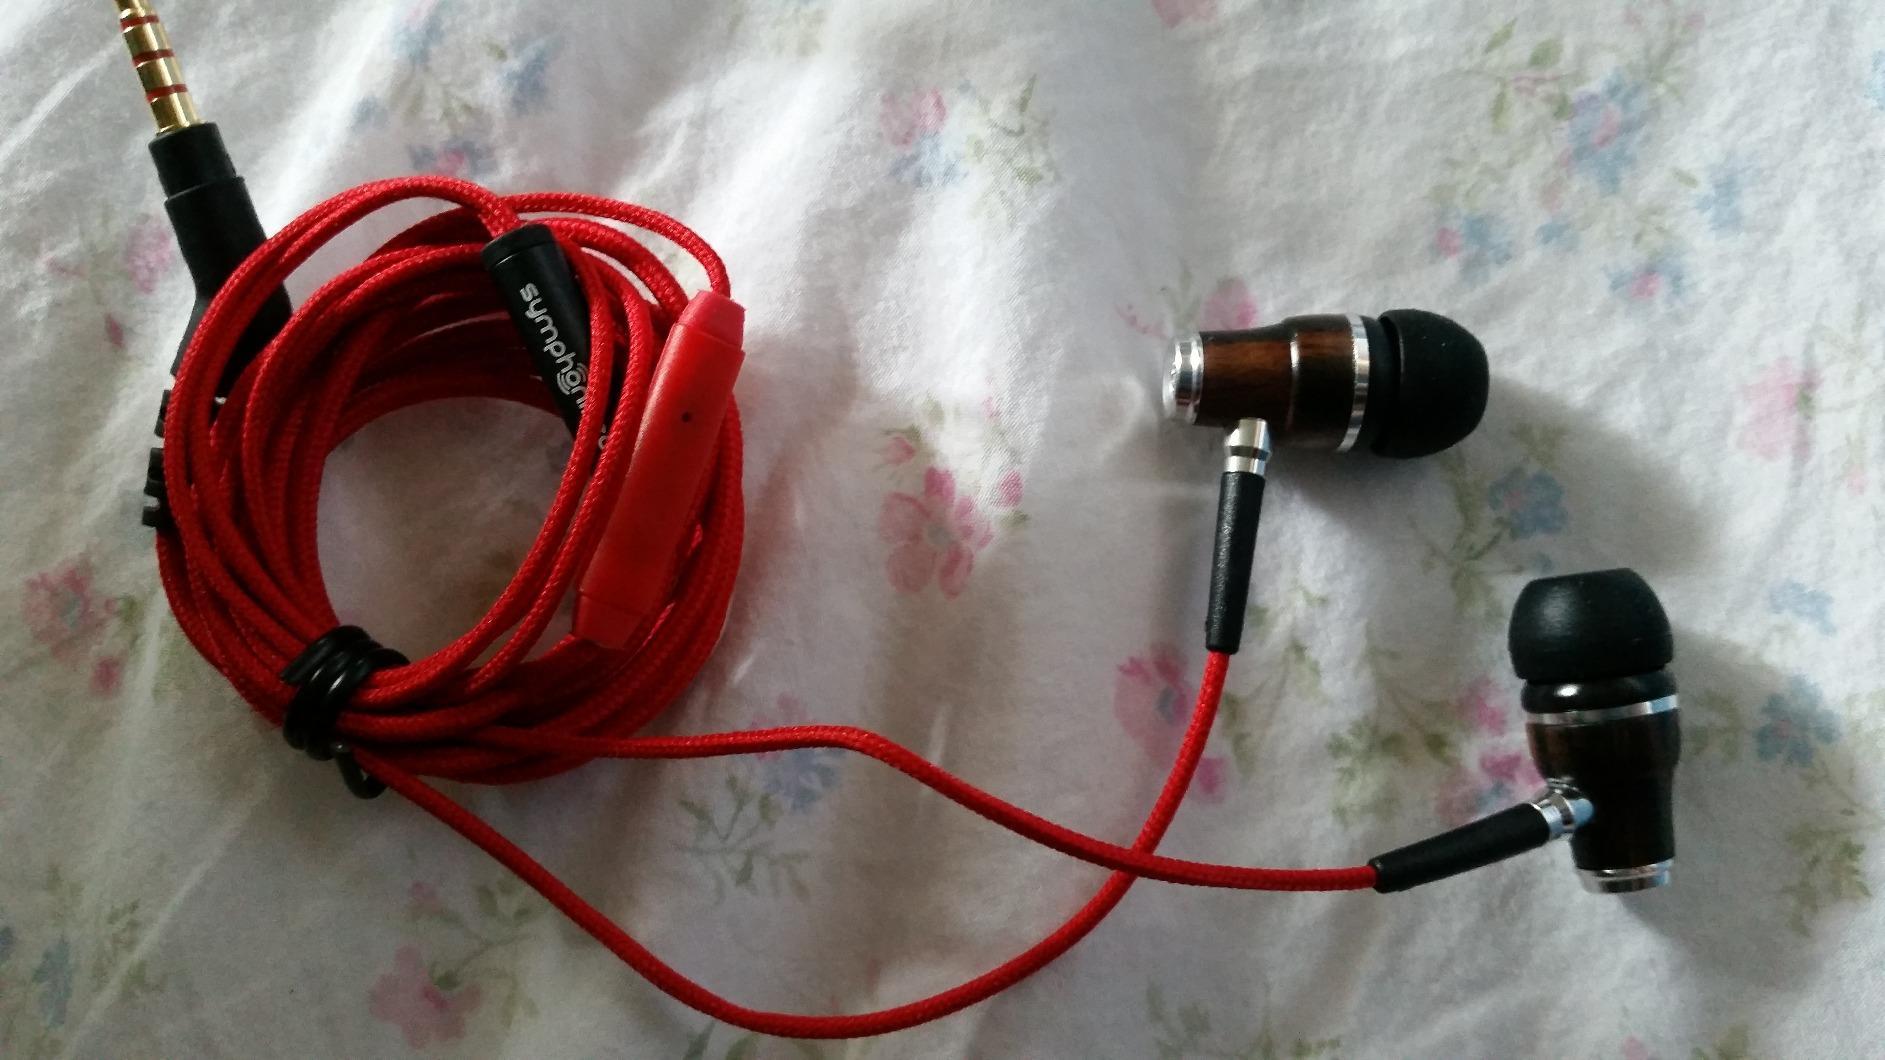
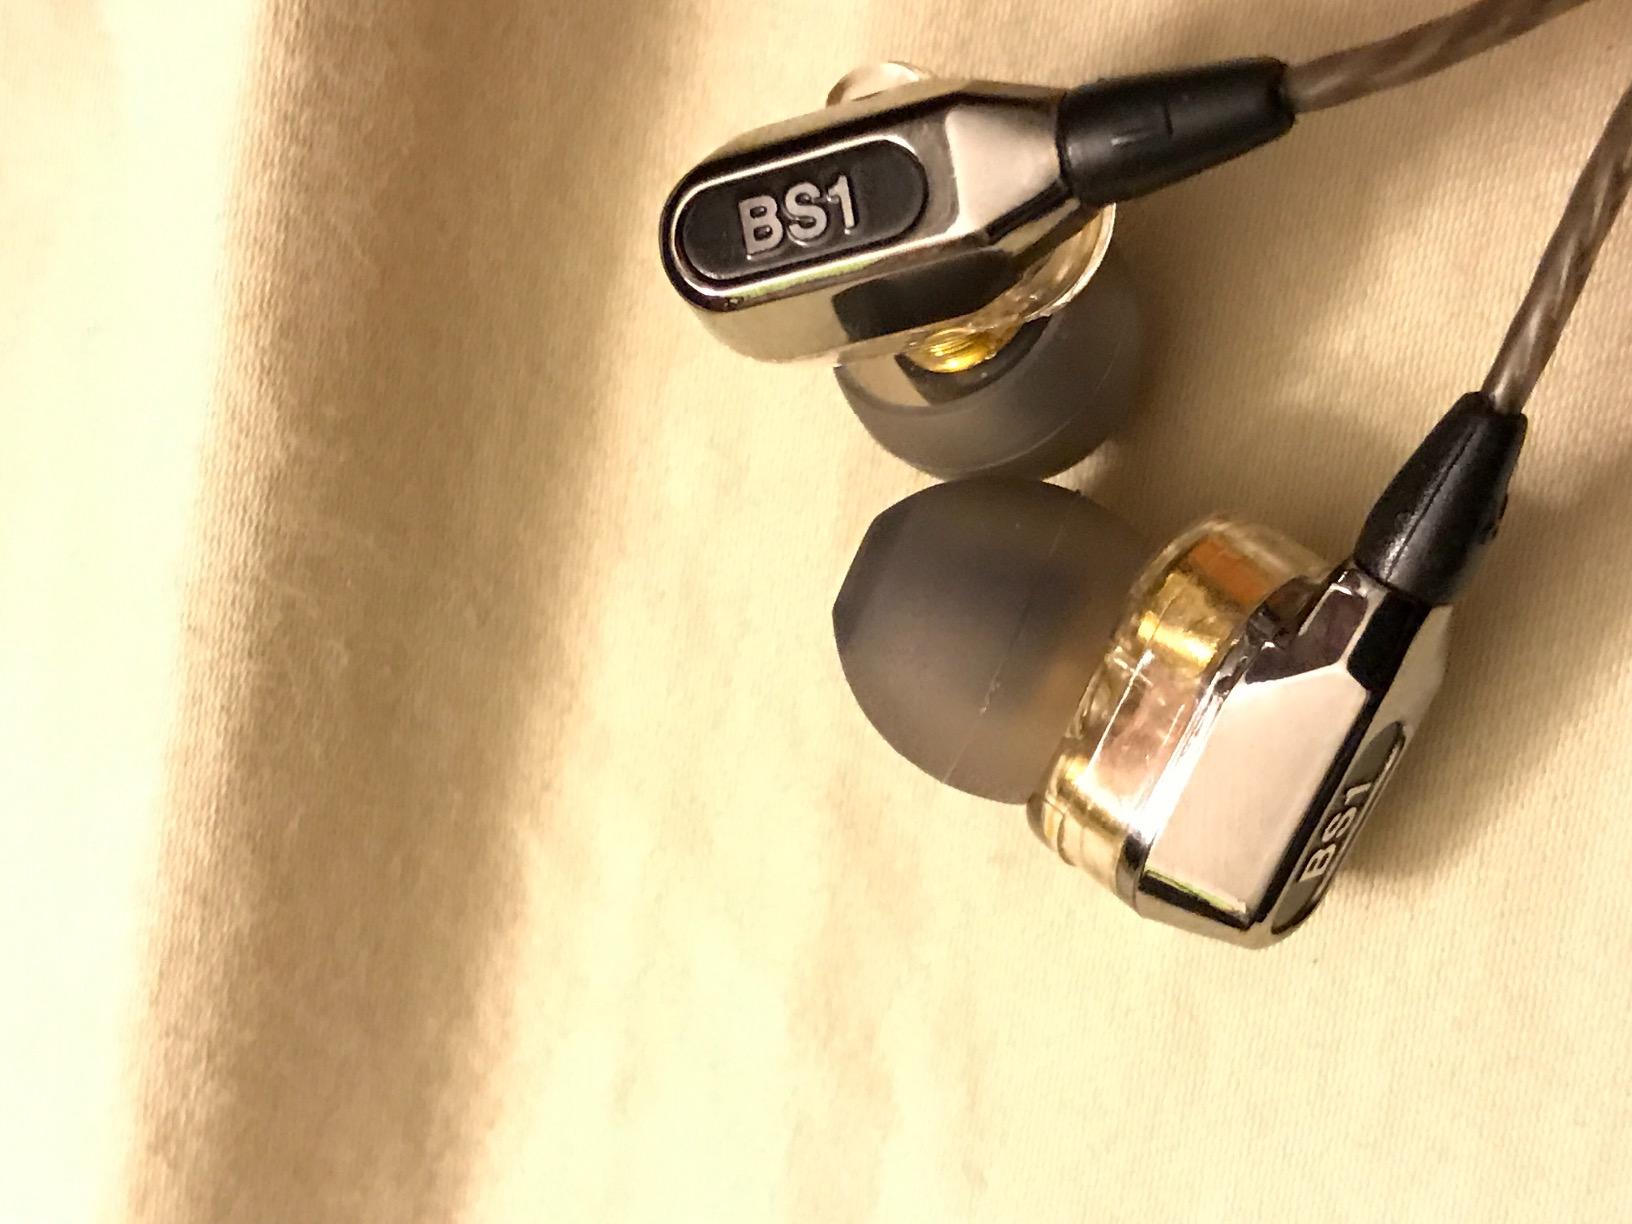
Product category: headphones
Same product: no